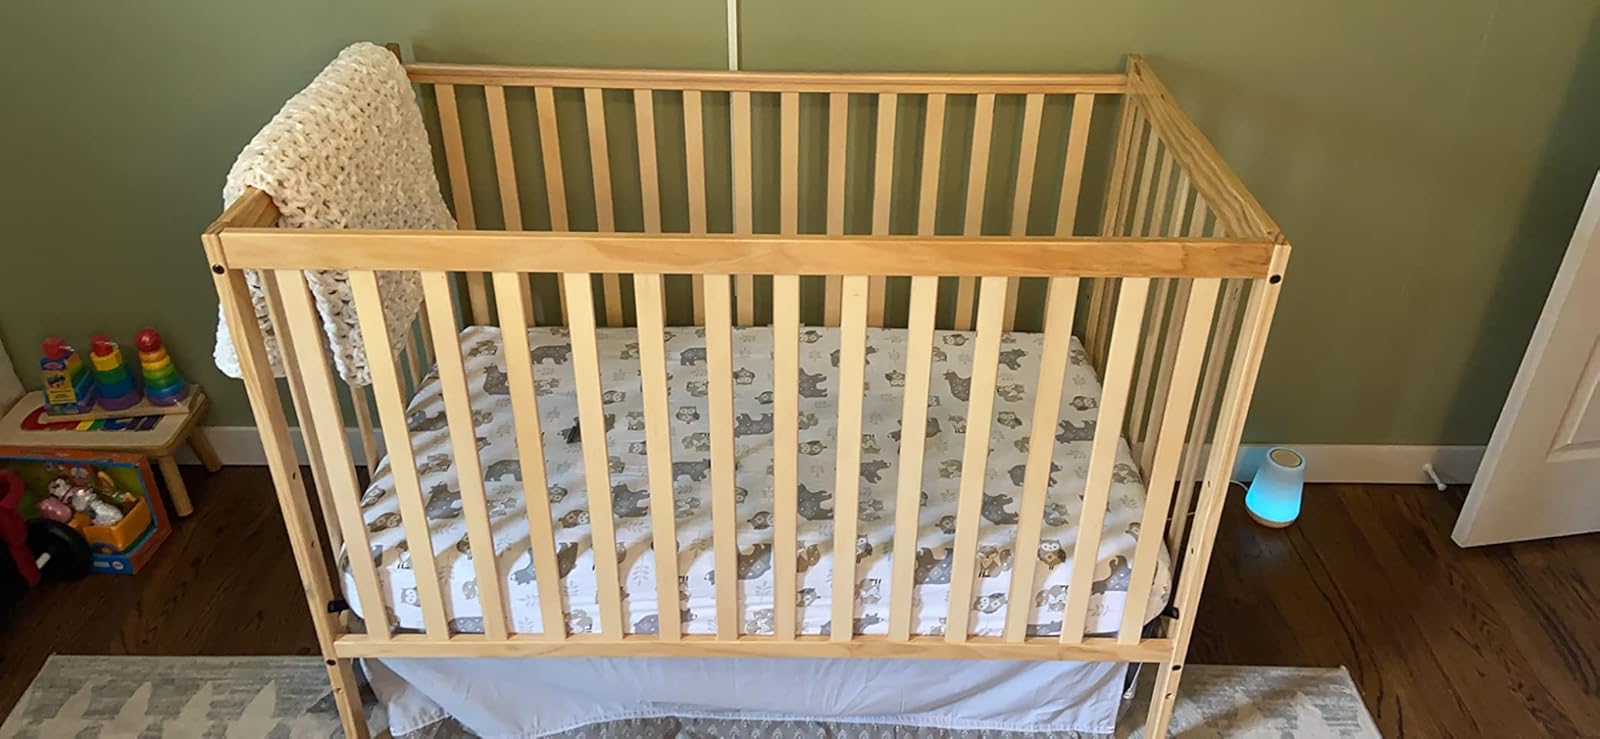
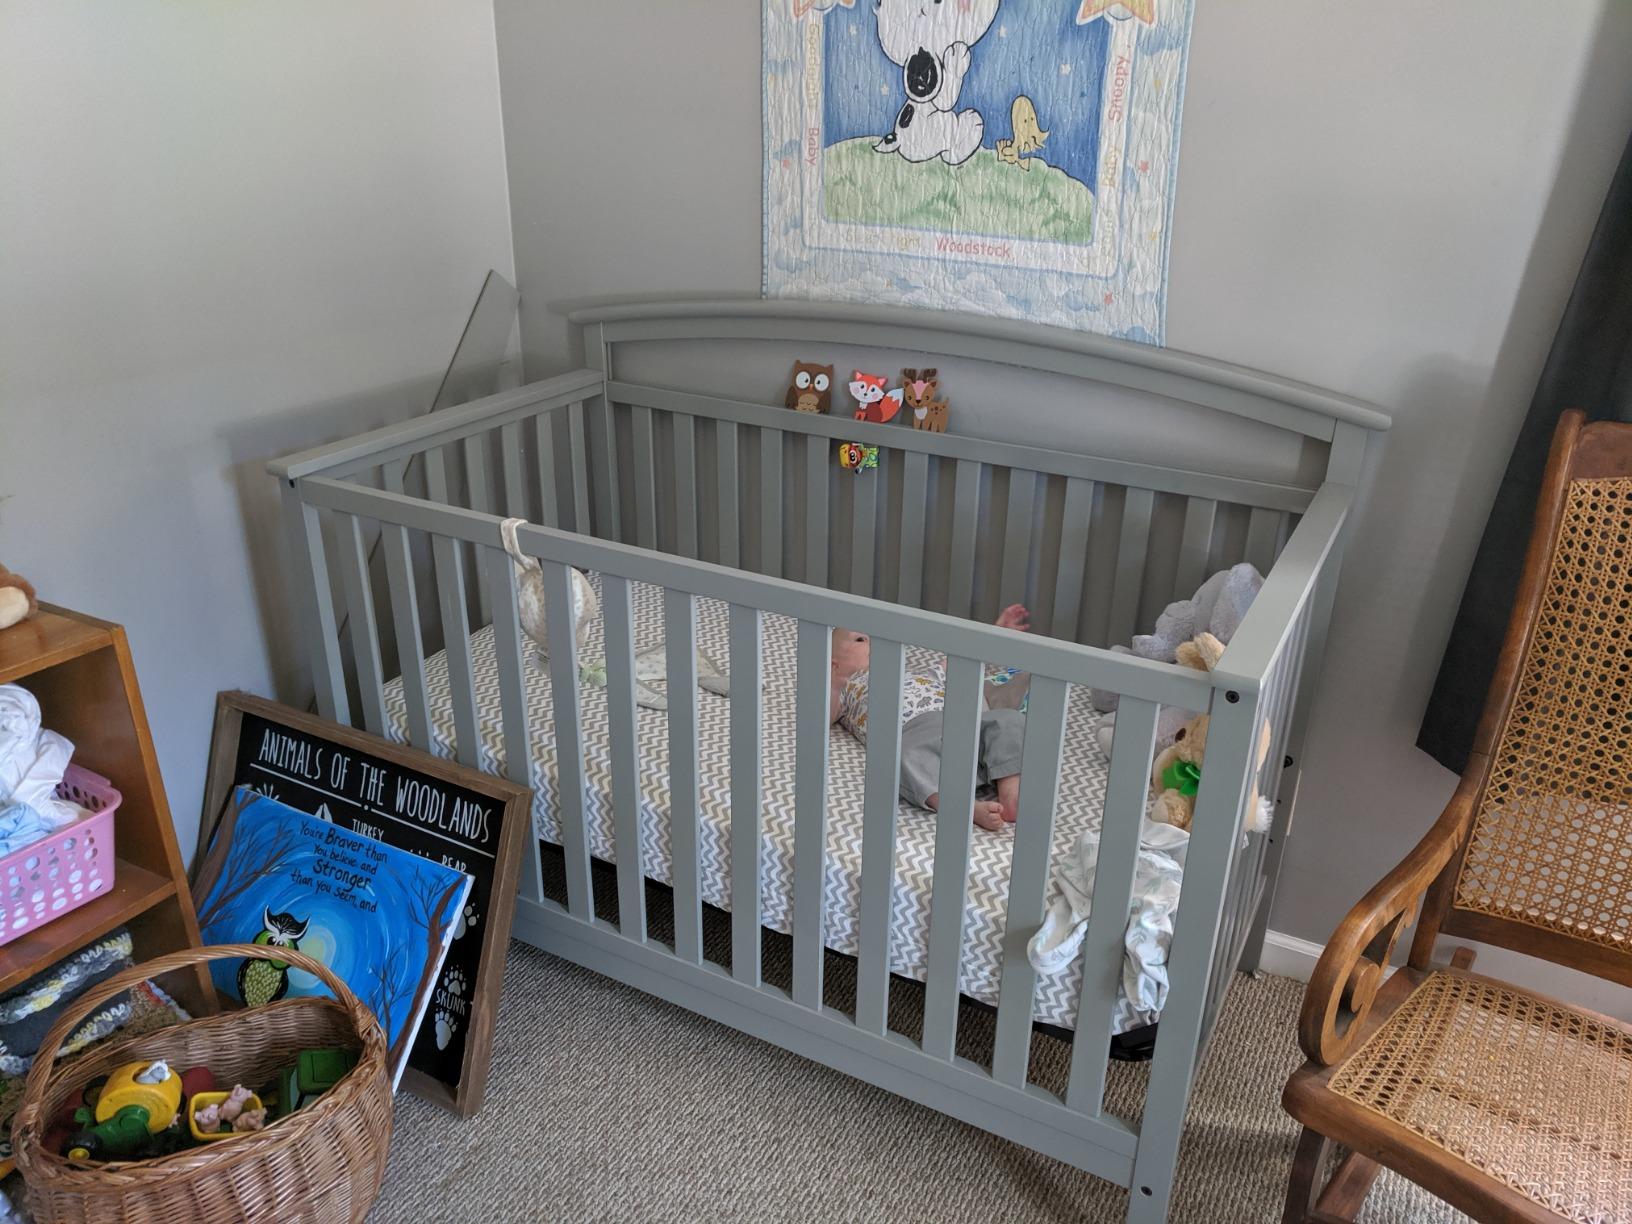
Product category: products_crib
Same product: no